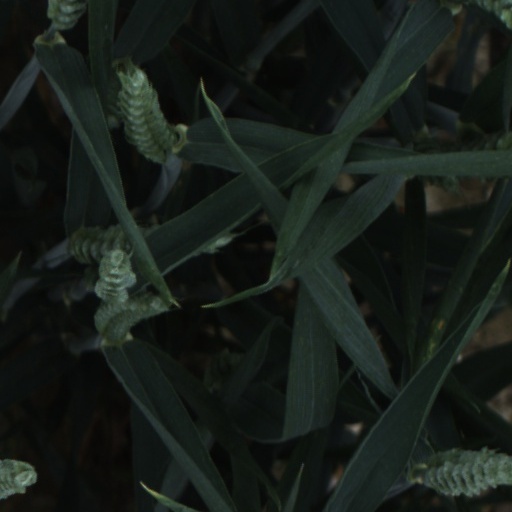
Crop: wheat